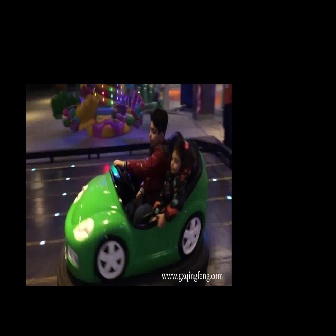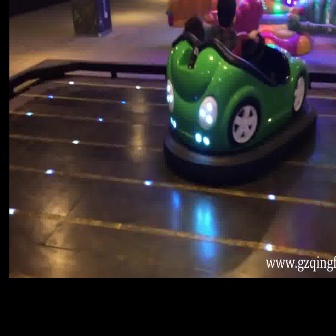
  Please identify the target specified by the bounding box [56,130,209,284] in the first image and locate it in the second image. Return the coordinates in [x_min,y_min,x_max,y_max] format.
Answer: [163,31,319,187]